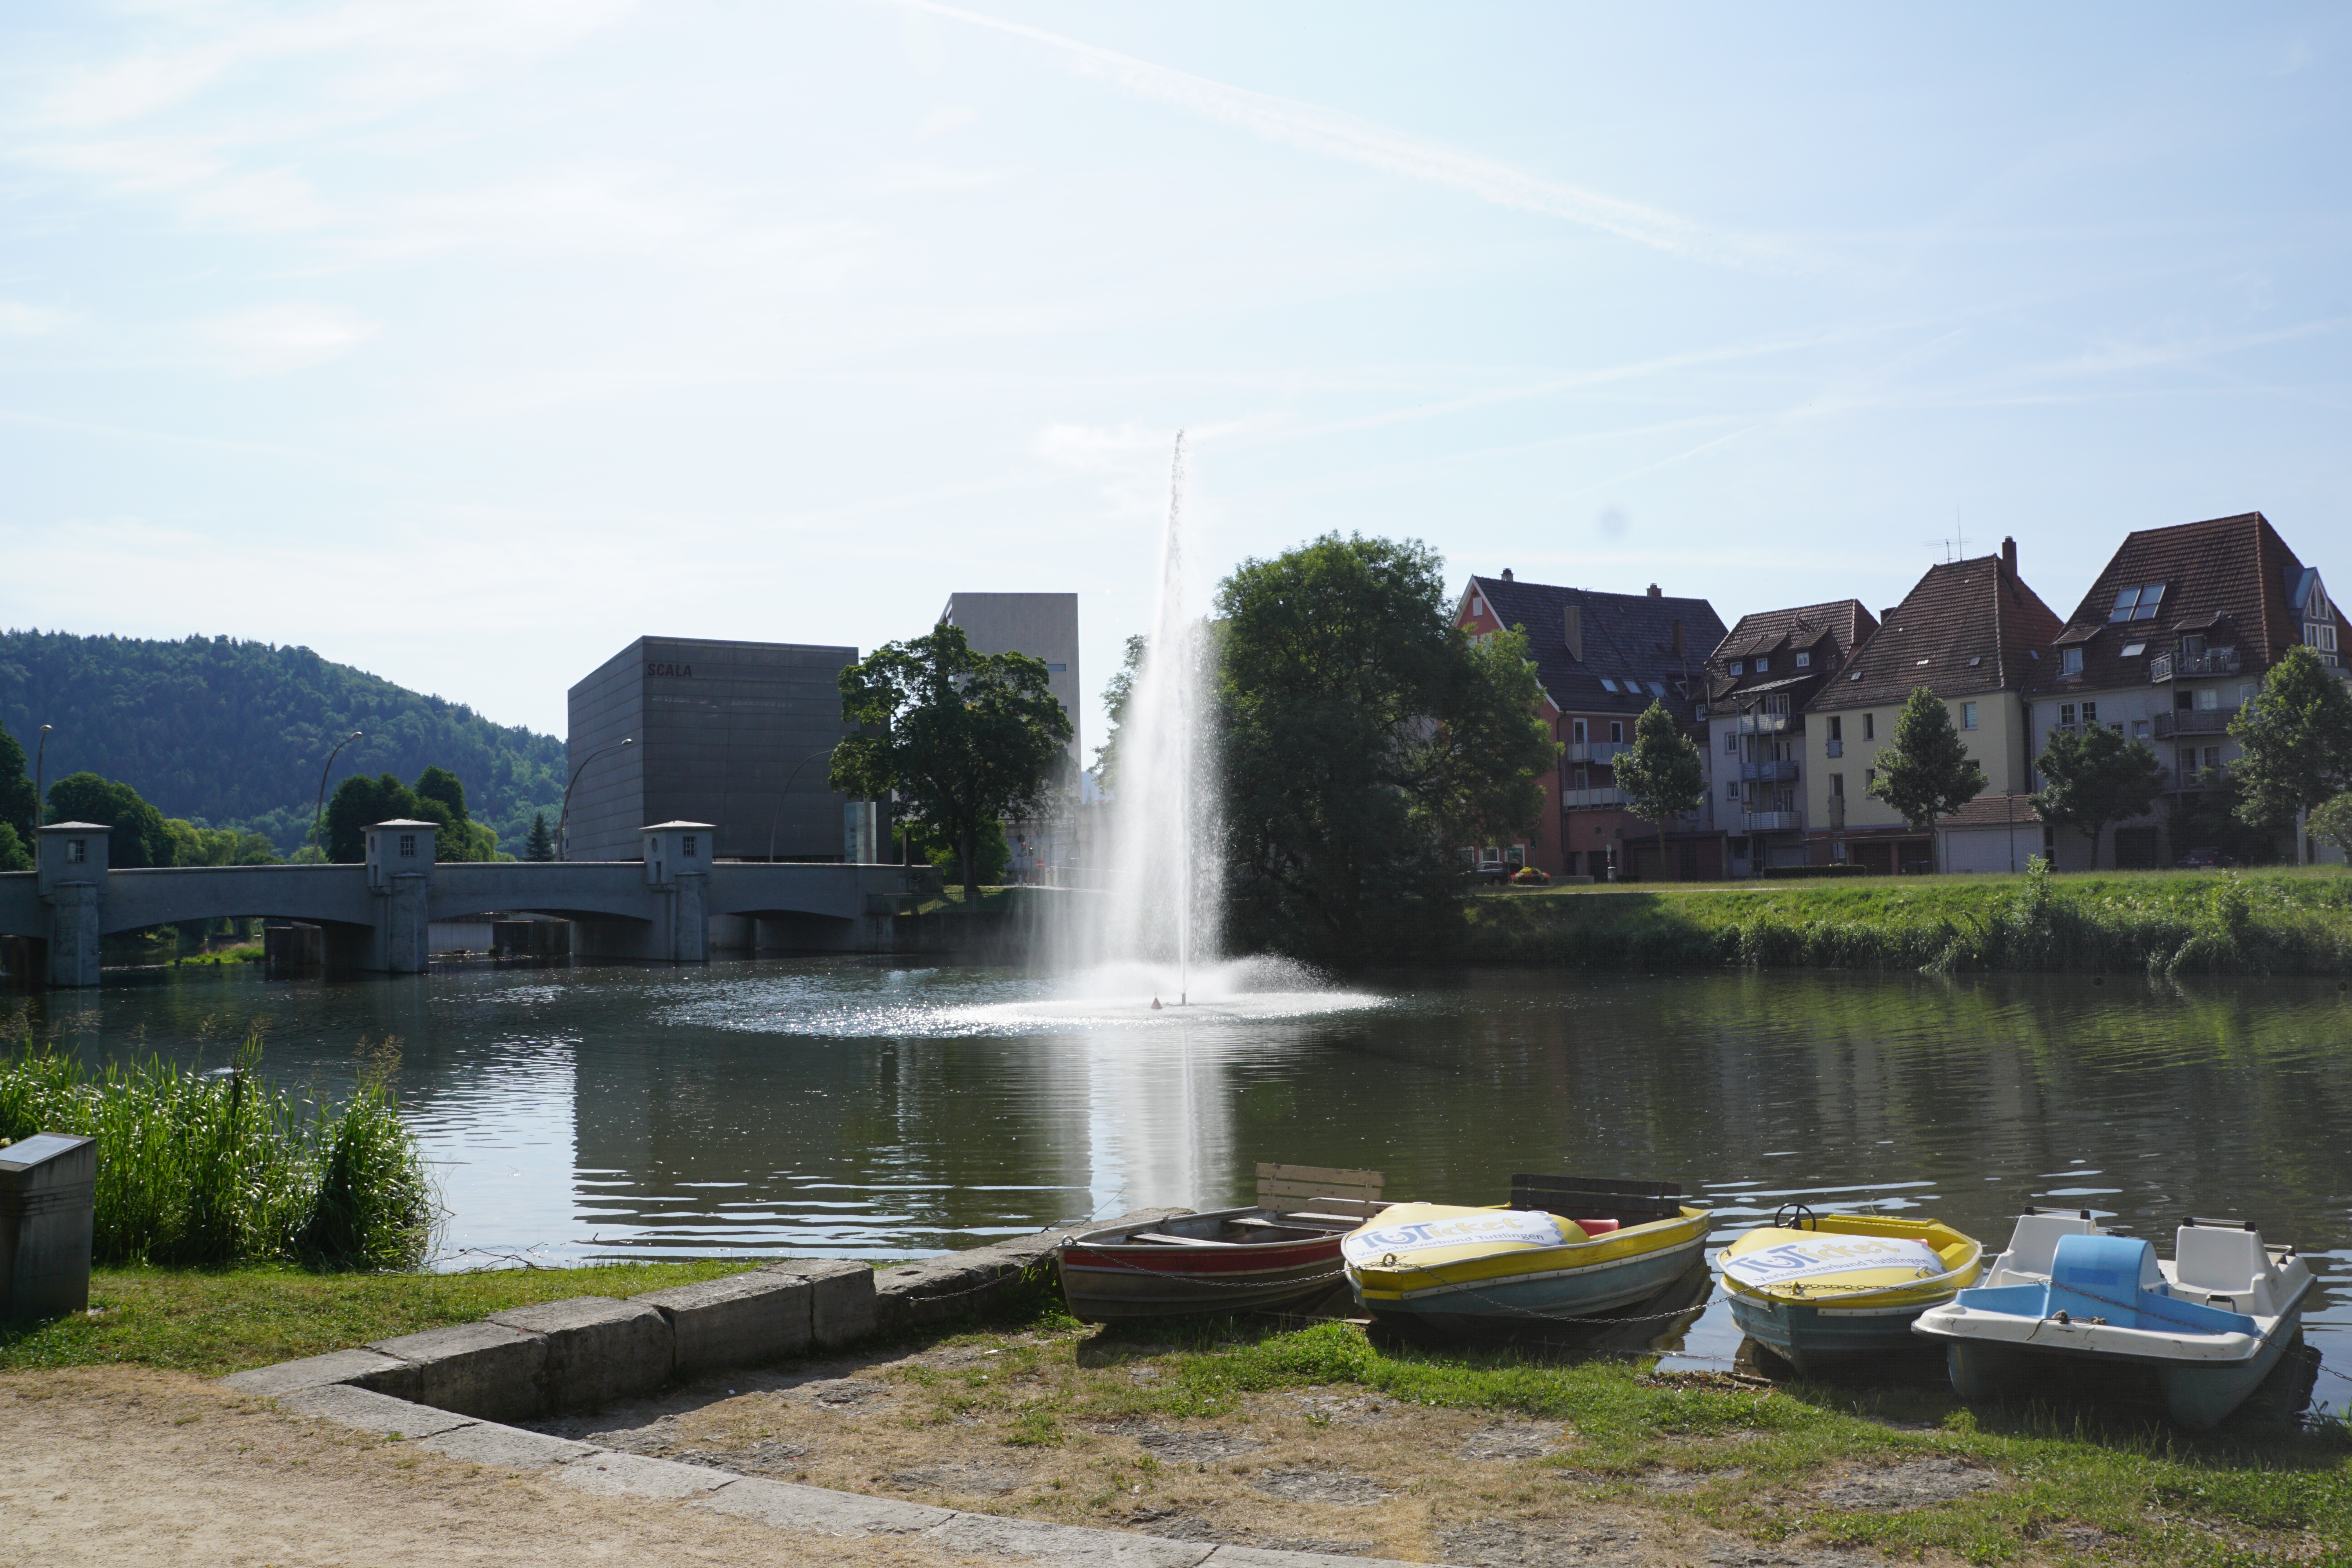
water, lake, river, boot, reservoir, waterway, danube, recovery, tuttlingen